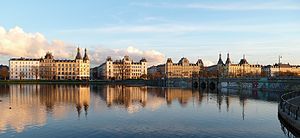
Søtorvet / Arkitektur
Søtorvet set fra Nørrebro-siden, med Dronning Louises Bro til højre.
Søtorvet er en plads og en bebyggelse ved Søerne i København. Den ligger, hvor Frederiksborggade slutter og Dronning Louises Bro begynder. Den karakteristiske stukprydede bebyggelse er opført 1873-76 af Ferdinand Vilhelm Jensen og Vilhelm Petersen under Ferdinand Meldahls overopsyn og er i dag fredet. Bebyggelsen med herskabelige lejligheder er inspireret af parisiske forbilleder. Johanne Luise Heiberg flyttede i 1875 fra Rosenvænget ind i en af lejlighederne, hvor hun boede til sin død.